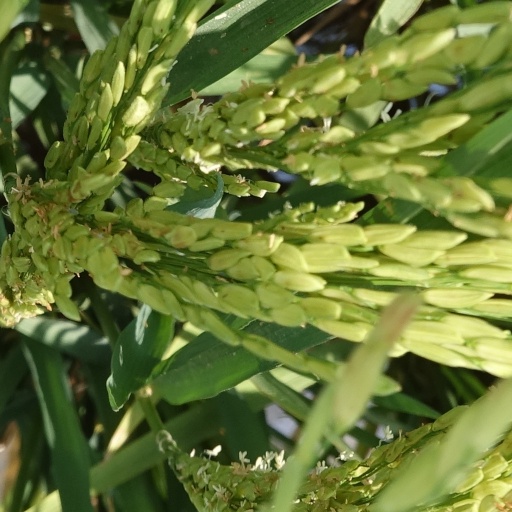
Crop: rice